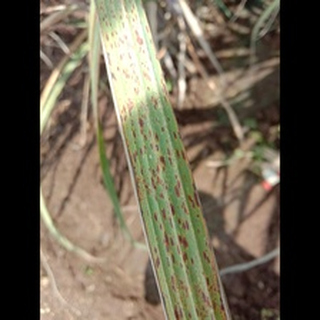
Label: sugarcane_rust